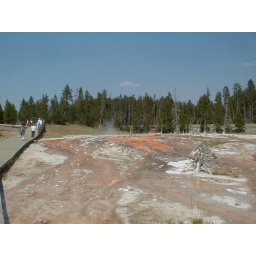
Yup,  that's Drake in the white tee shirt on the left.